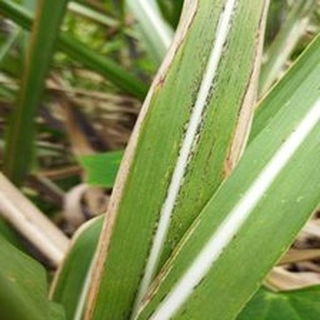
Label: sugarcane_rust